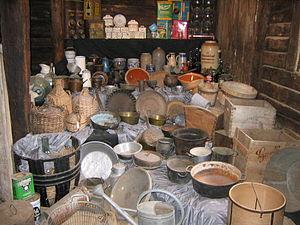
Un récipient est un objet creux destiné à recevoir des produits solides, liquides ou gazeux.